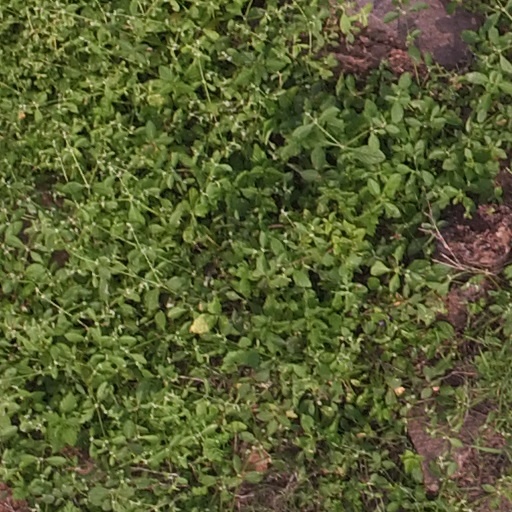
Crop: maize; corn